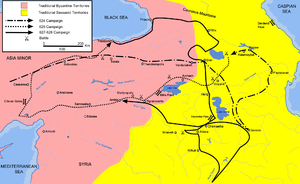
La guerre de 602 à 628 entre les empires byzantin et perse sous la dynastie sassanide marque la dernière et la plus sanglante phase du long conflit qui opposa les deux empires. La phase précédente s’était terminée en 591 lorsque l’empereur Maurice avait aidé le roi Khosro II à regagner son trône. En 602, Maurice fut assassiné par son rival, Phocas. Khosro saisit ce prétexte pour déclarer la guerre à l’empire byzantin. Cette guerre devait s’étendre sur plus de vingt ans et s’avérer la plus longue, enflammant l’Égypte, le Levant, la Mésopotamie, le Caucase et l’Anatolie et venant aux portes mêmes de Byzance.